Sharon Wheatley

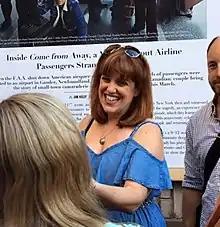
Wheatley at the "Come from Away" stage door

Sharon Wheatley (born December 7, 1967) is an American actress, singer, and writer known for her work on the Broadway stage and in the New York theatre scene. She performed in the Tony Award winning Broadway musical "Come from Away" throughout its entire Broadway run as Diane, a friendly Texan who finds love when the transcontinental flight she is aboard is suddenly diverted to Gander, Newfoundland, due to the events of September 11, 2001. Wheatley had been with the production since its first professional production at the La Jolla Playhouse in the spring of 2015.